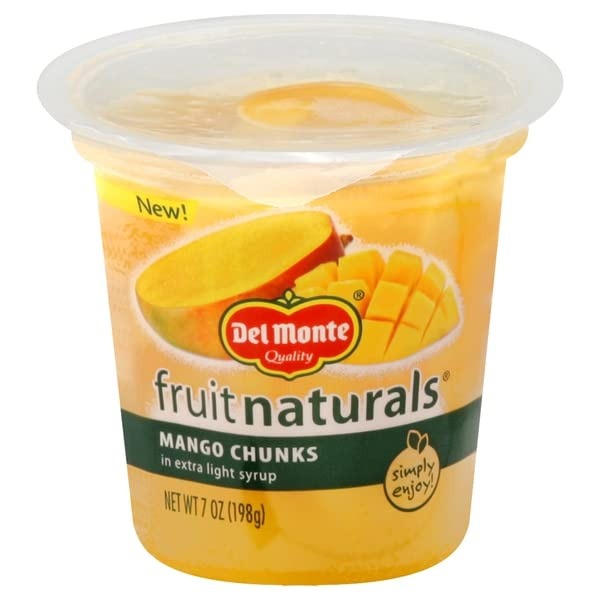
Item Name: Produce, Mango Chunks In Extra Light Syrup, 7 Ounce
Value: 7.0
Unit: Ounce

Price: 1.77